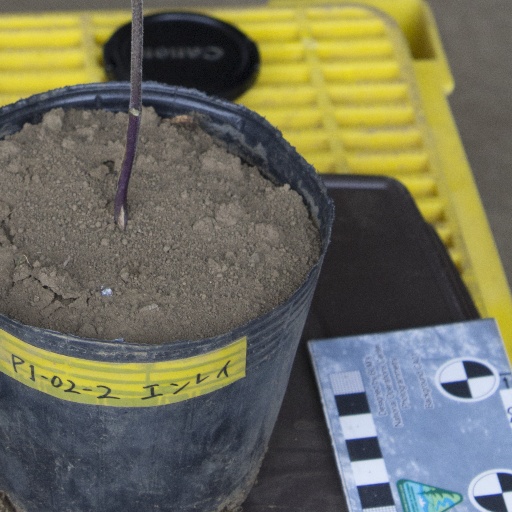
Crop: soybean